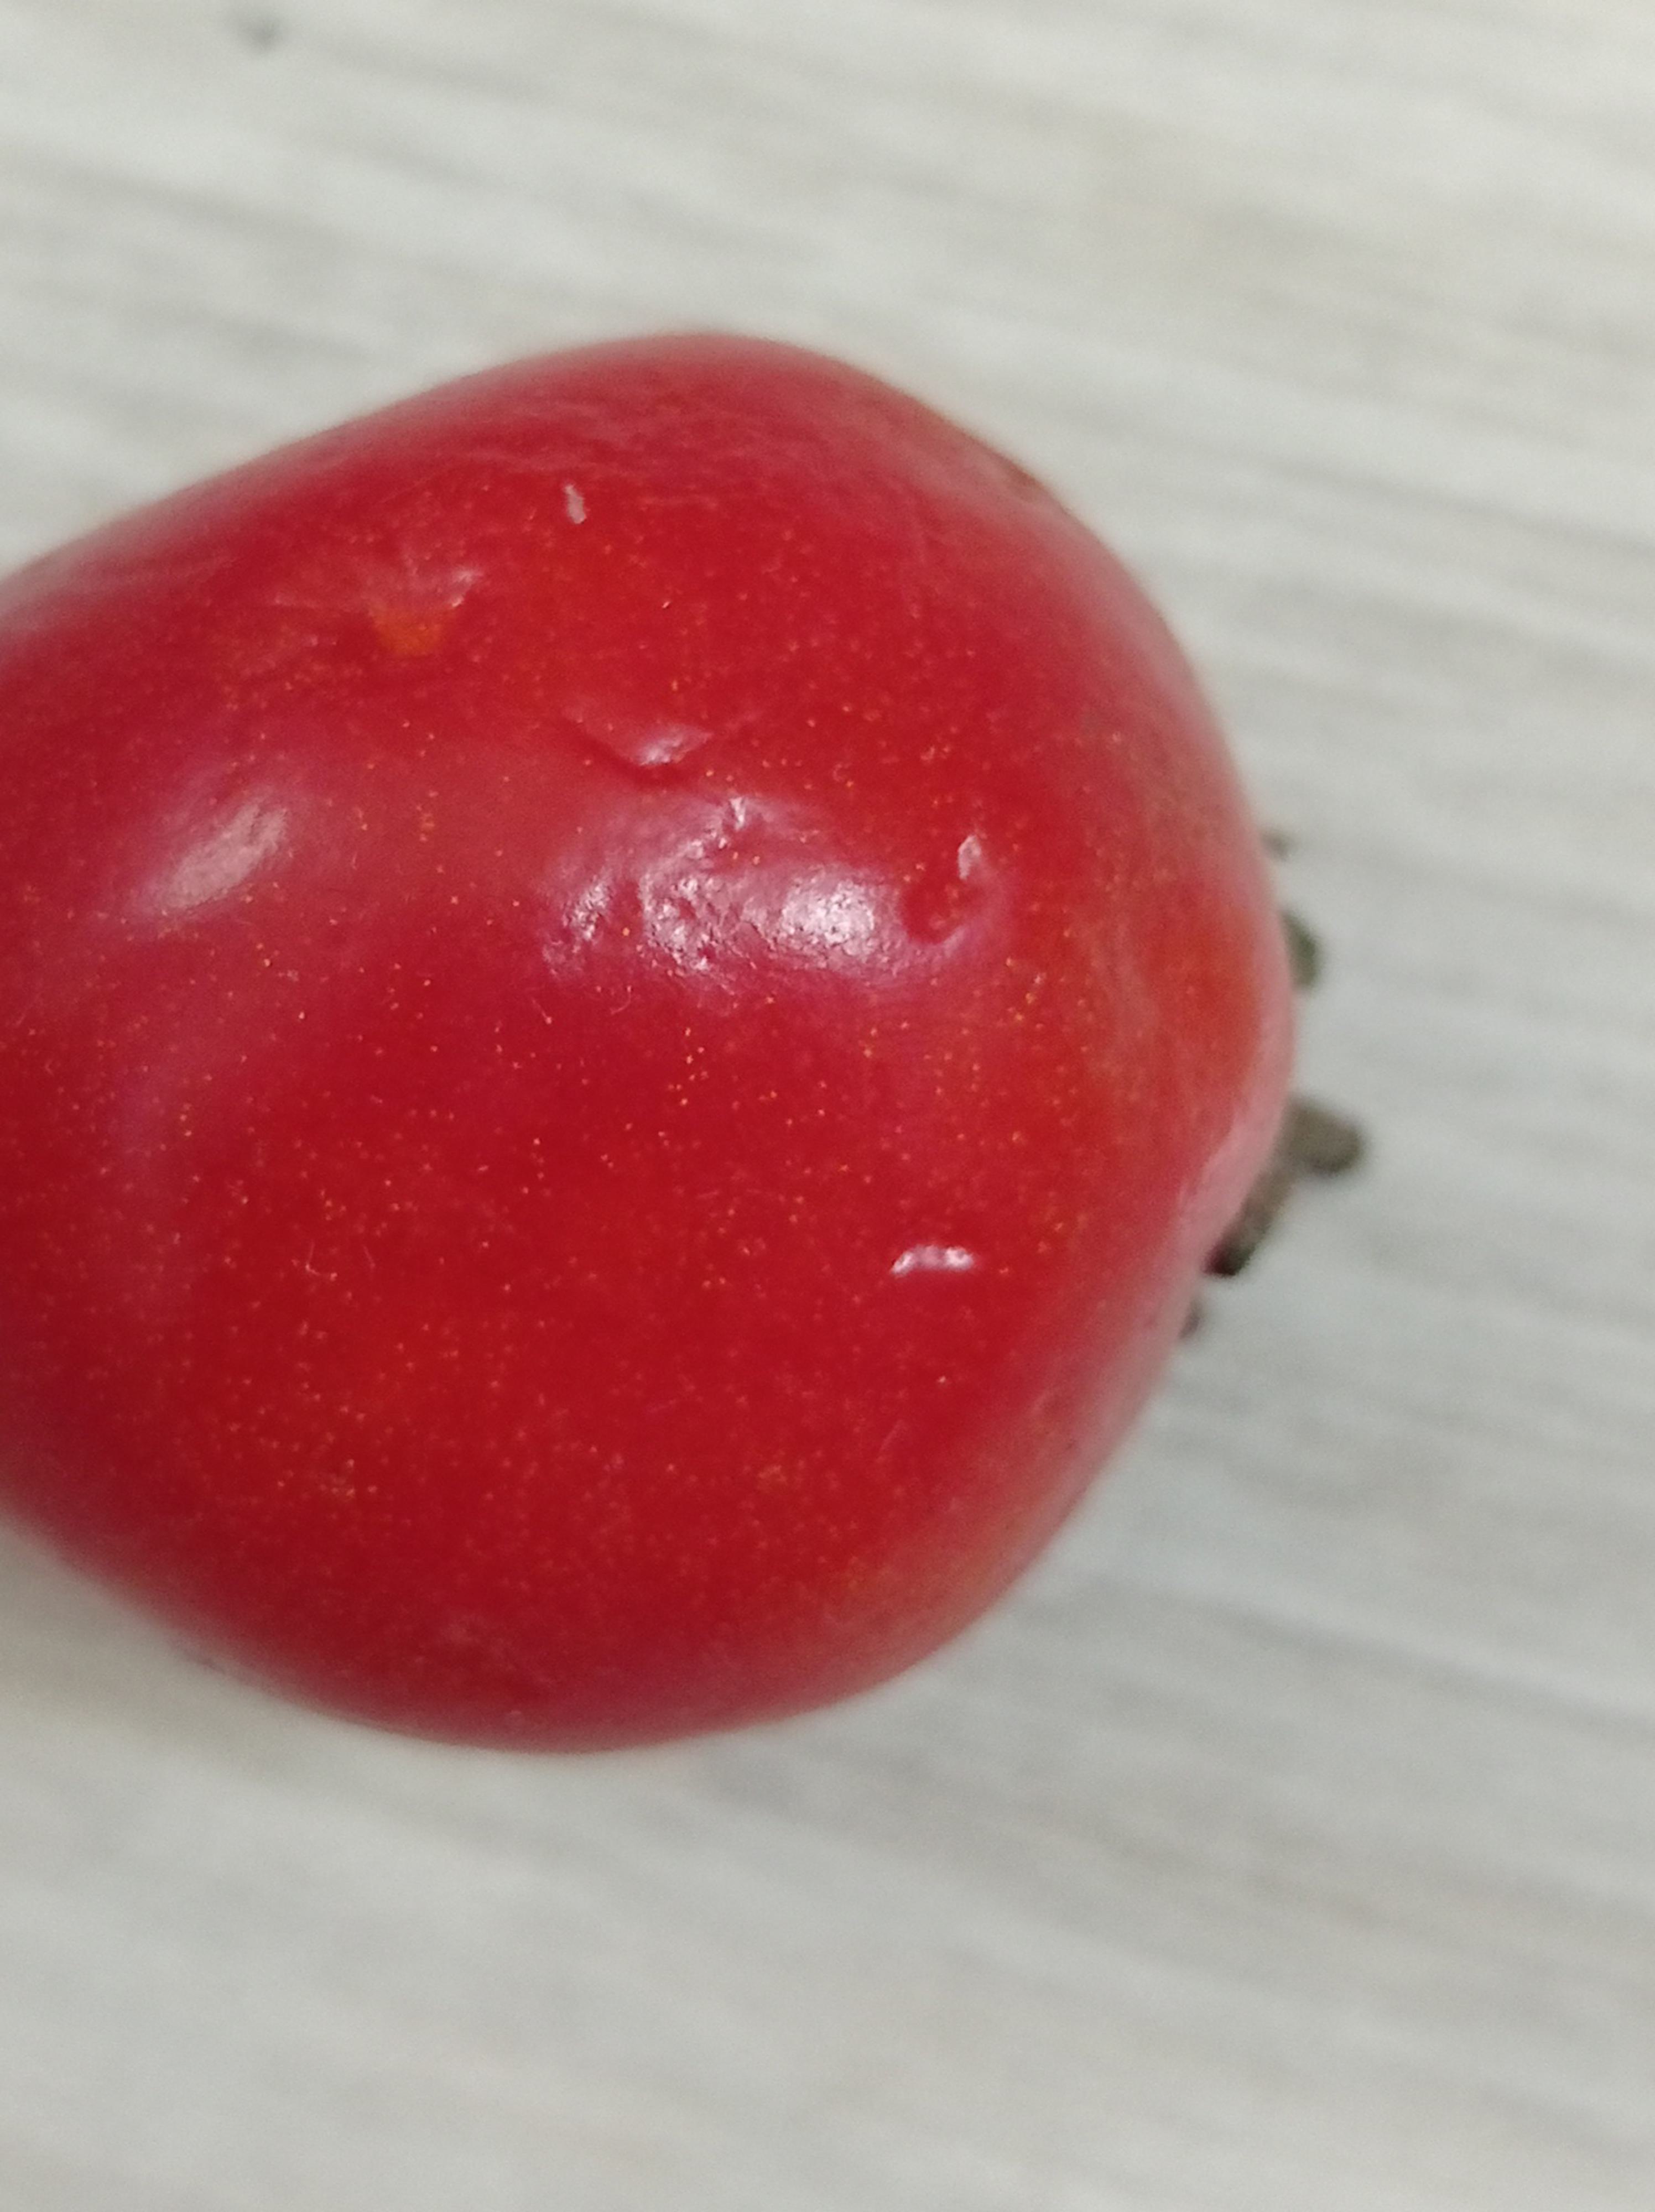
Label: Fresh